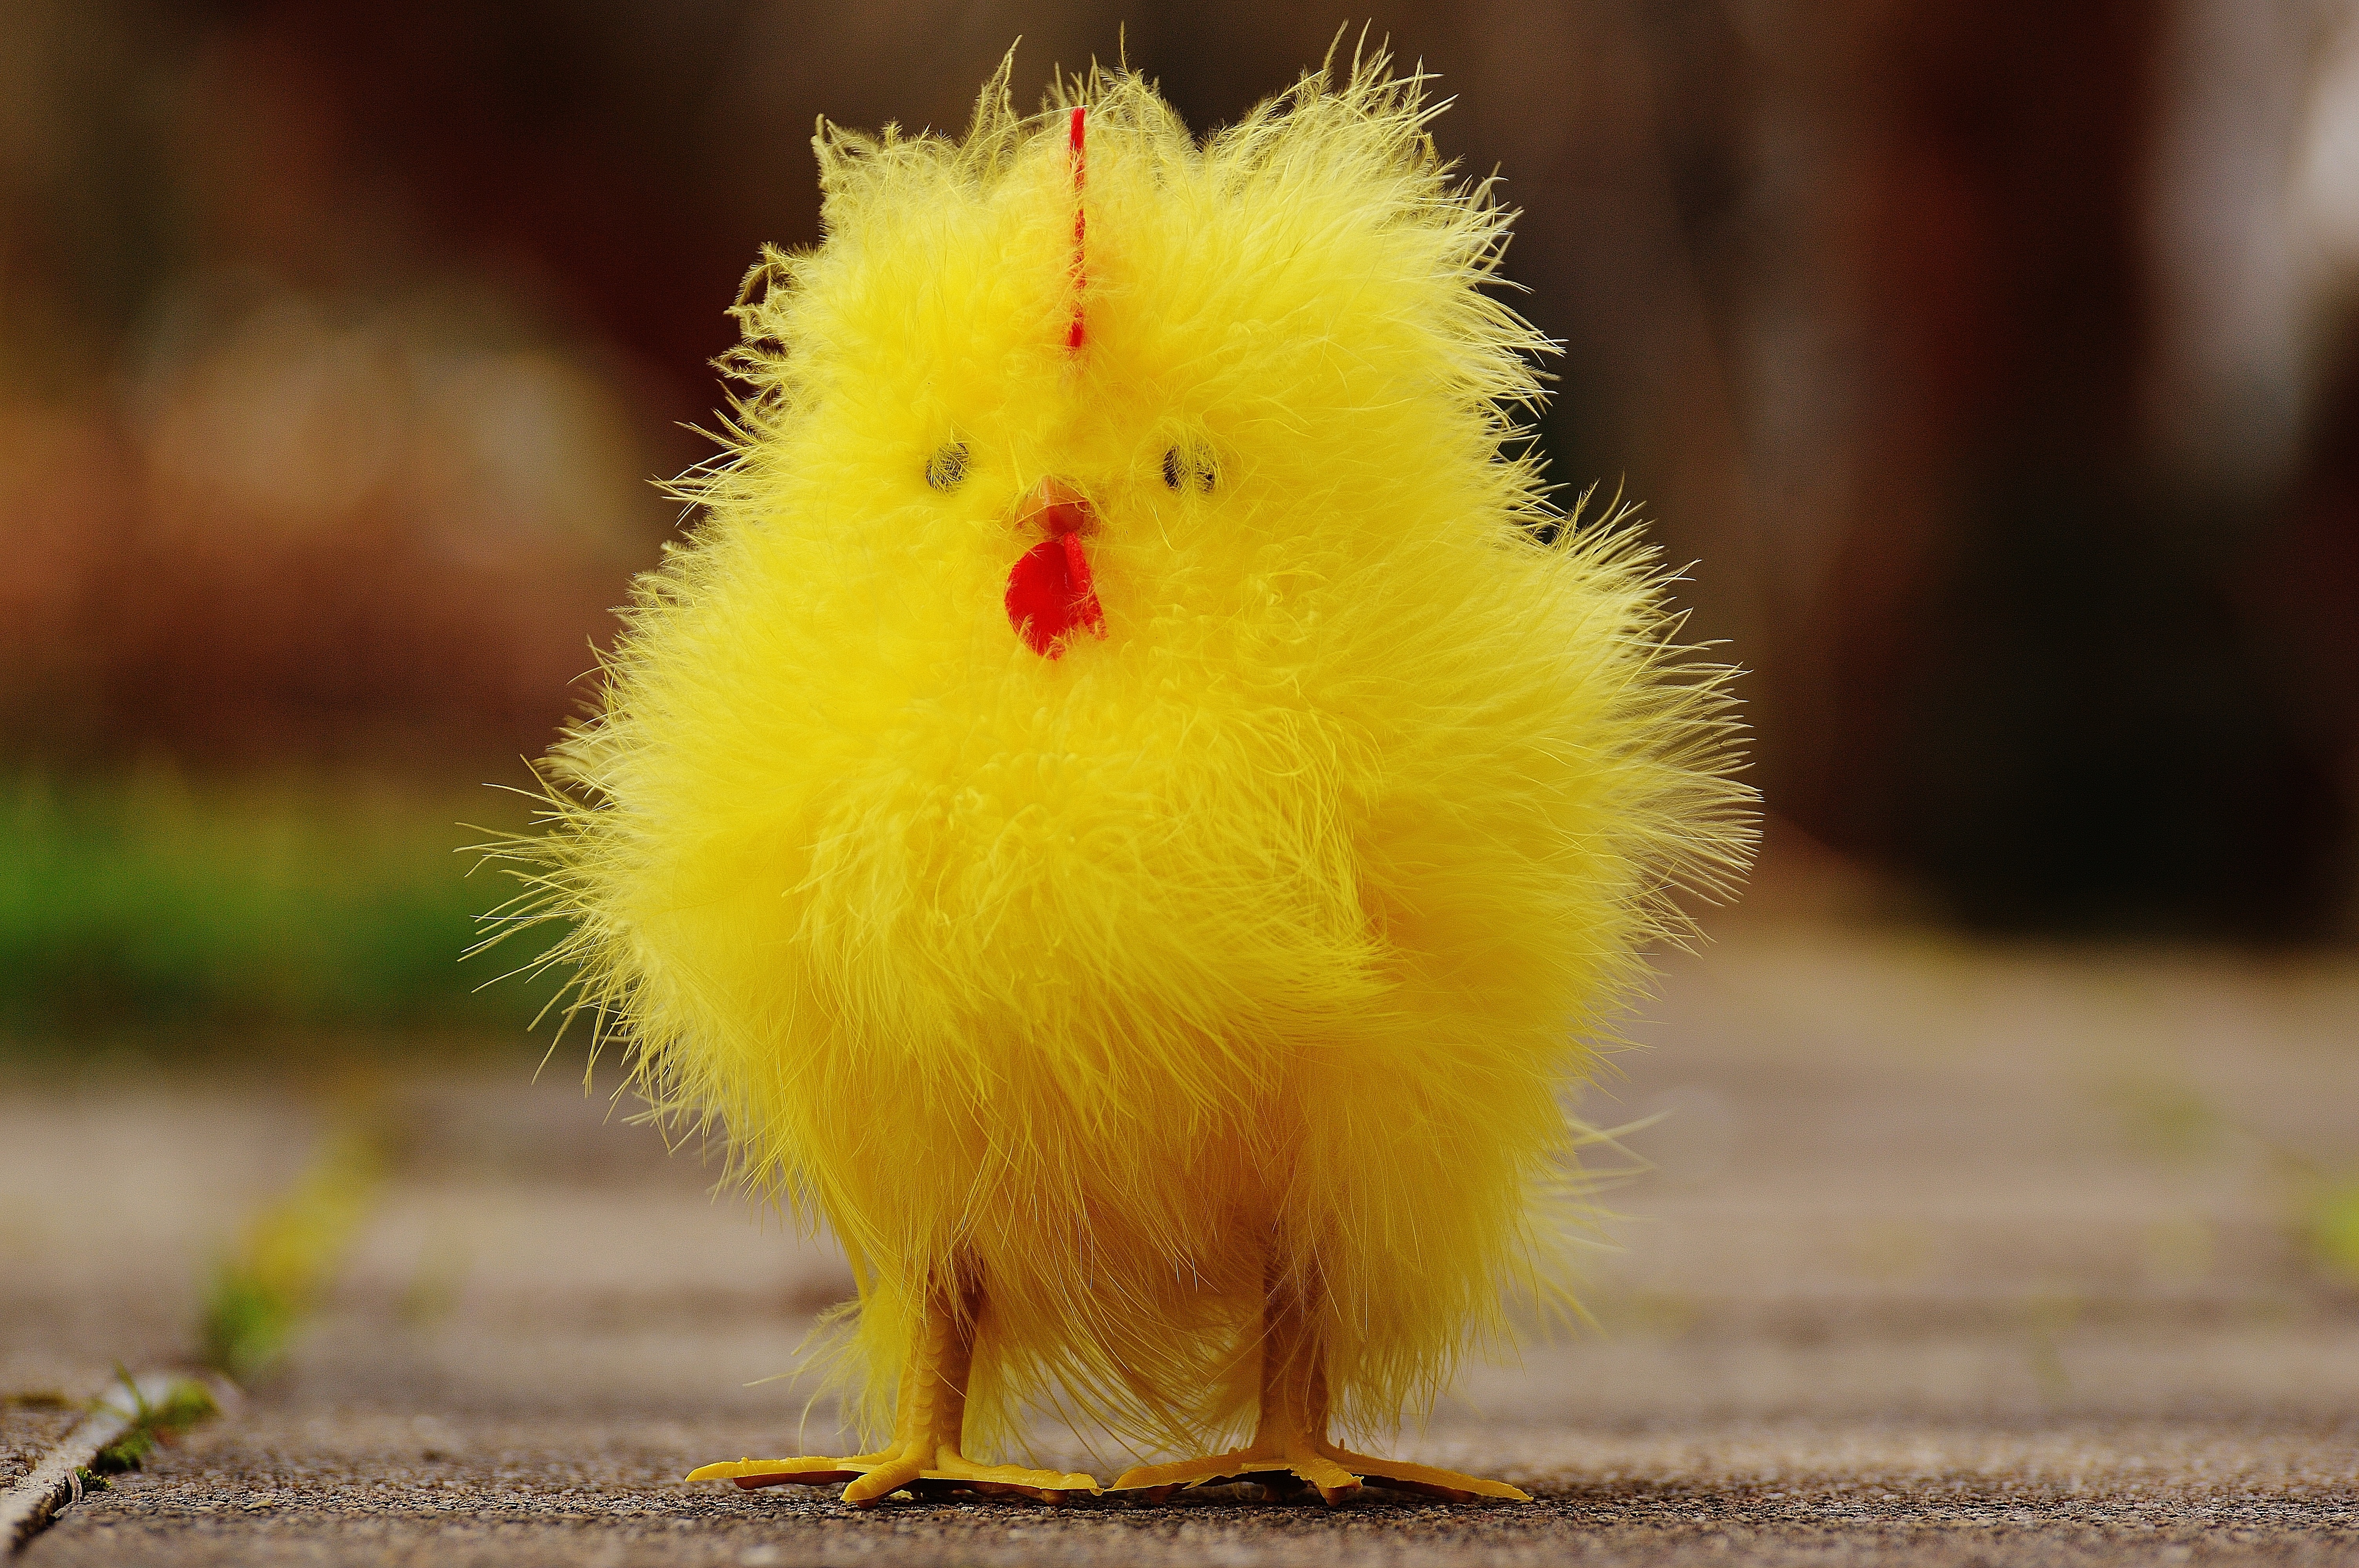
bird, sweet, flower, cute, decoration, spring, beak, yellow, chicken, close up, figure, vertebrate, easter, finch, chicks, macro photography, easter theme, perching bird